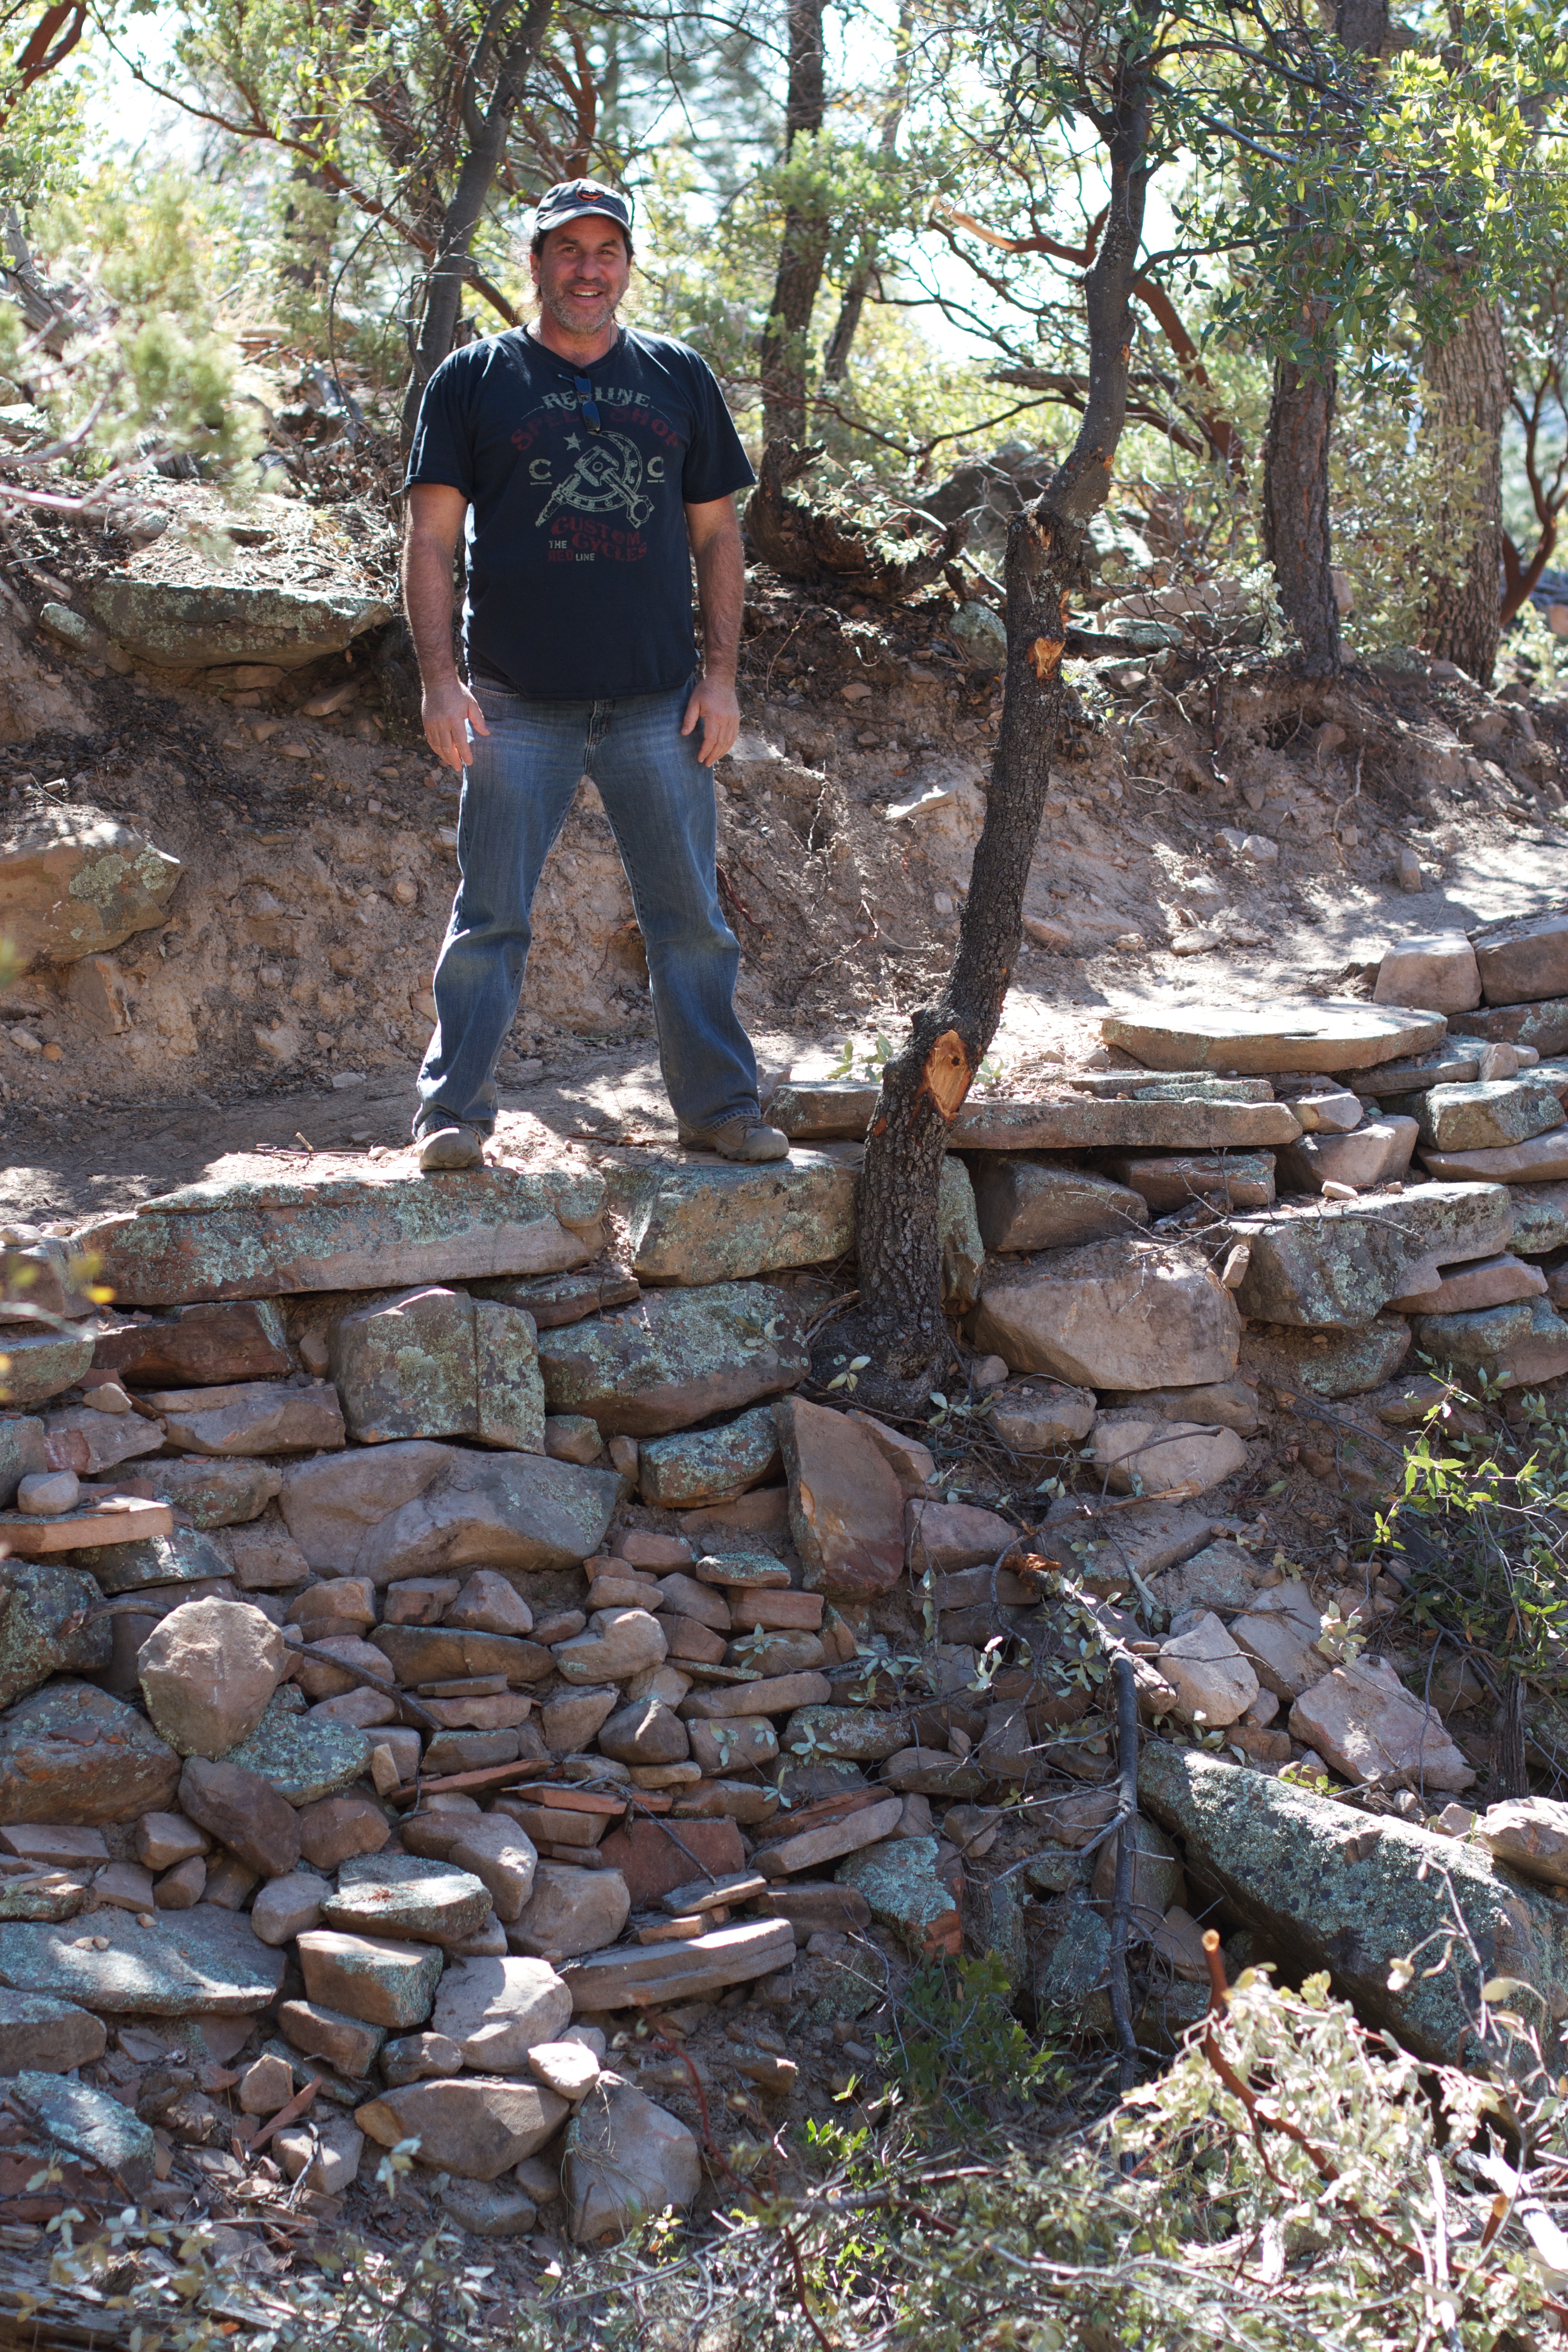
forest, rock, wilderness, walking, hiking, trail, adventure, recreation, geology, woodland, stewsbrews, outdoor recreation